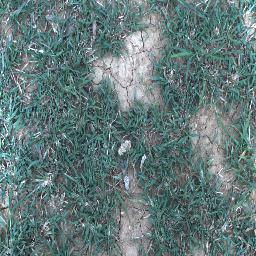
Label: negative